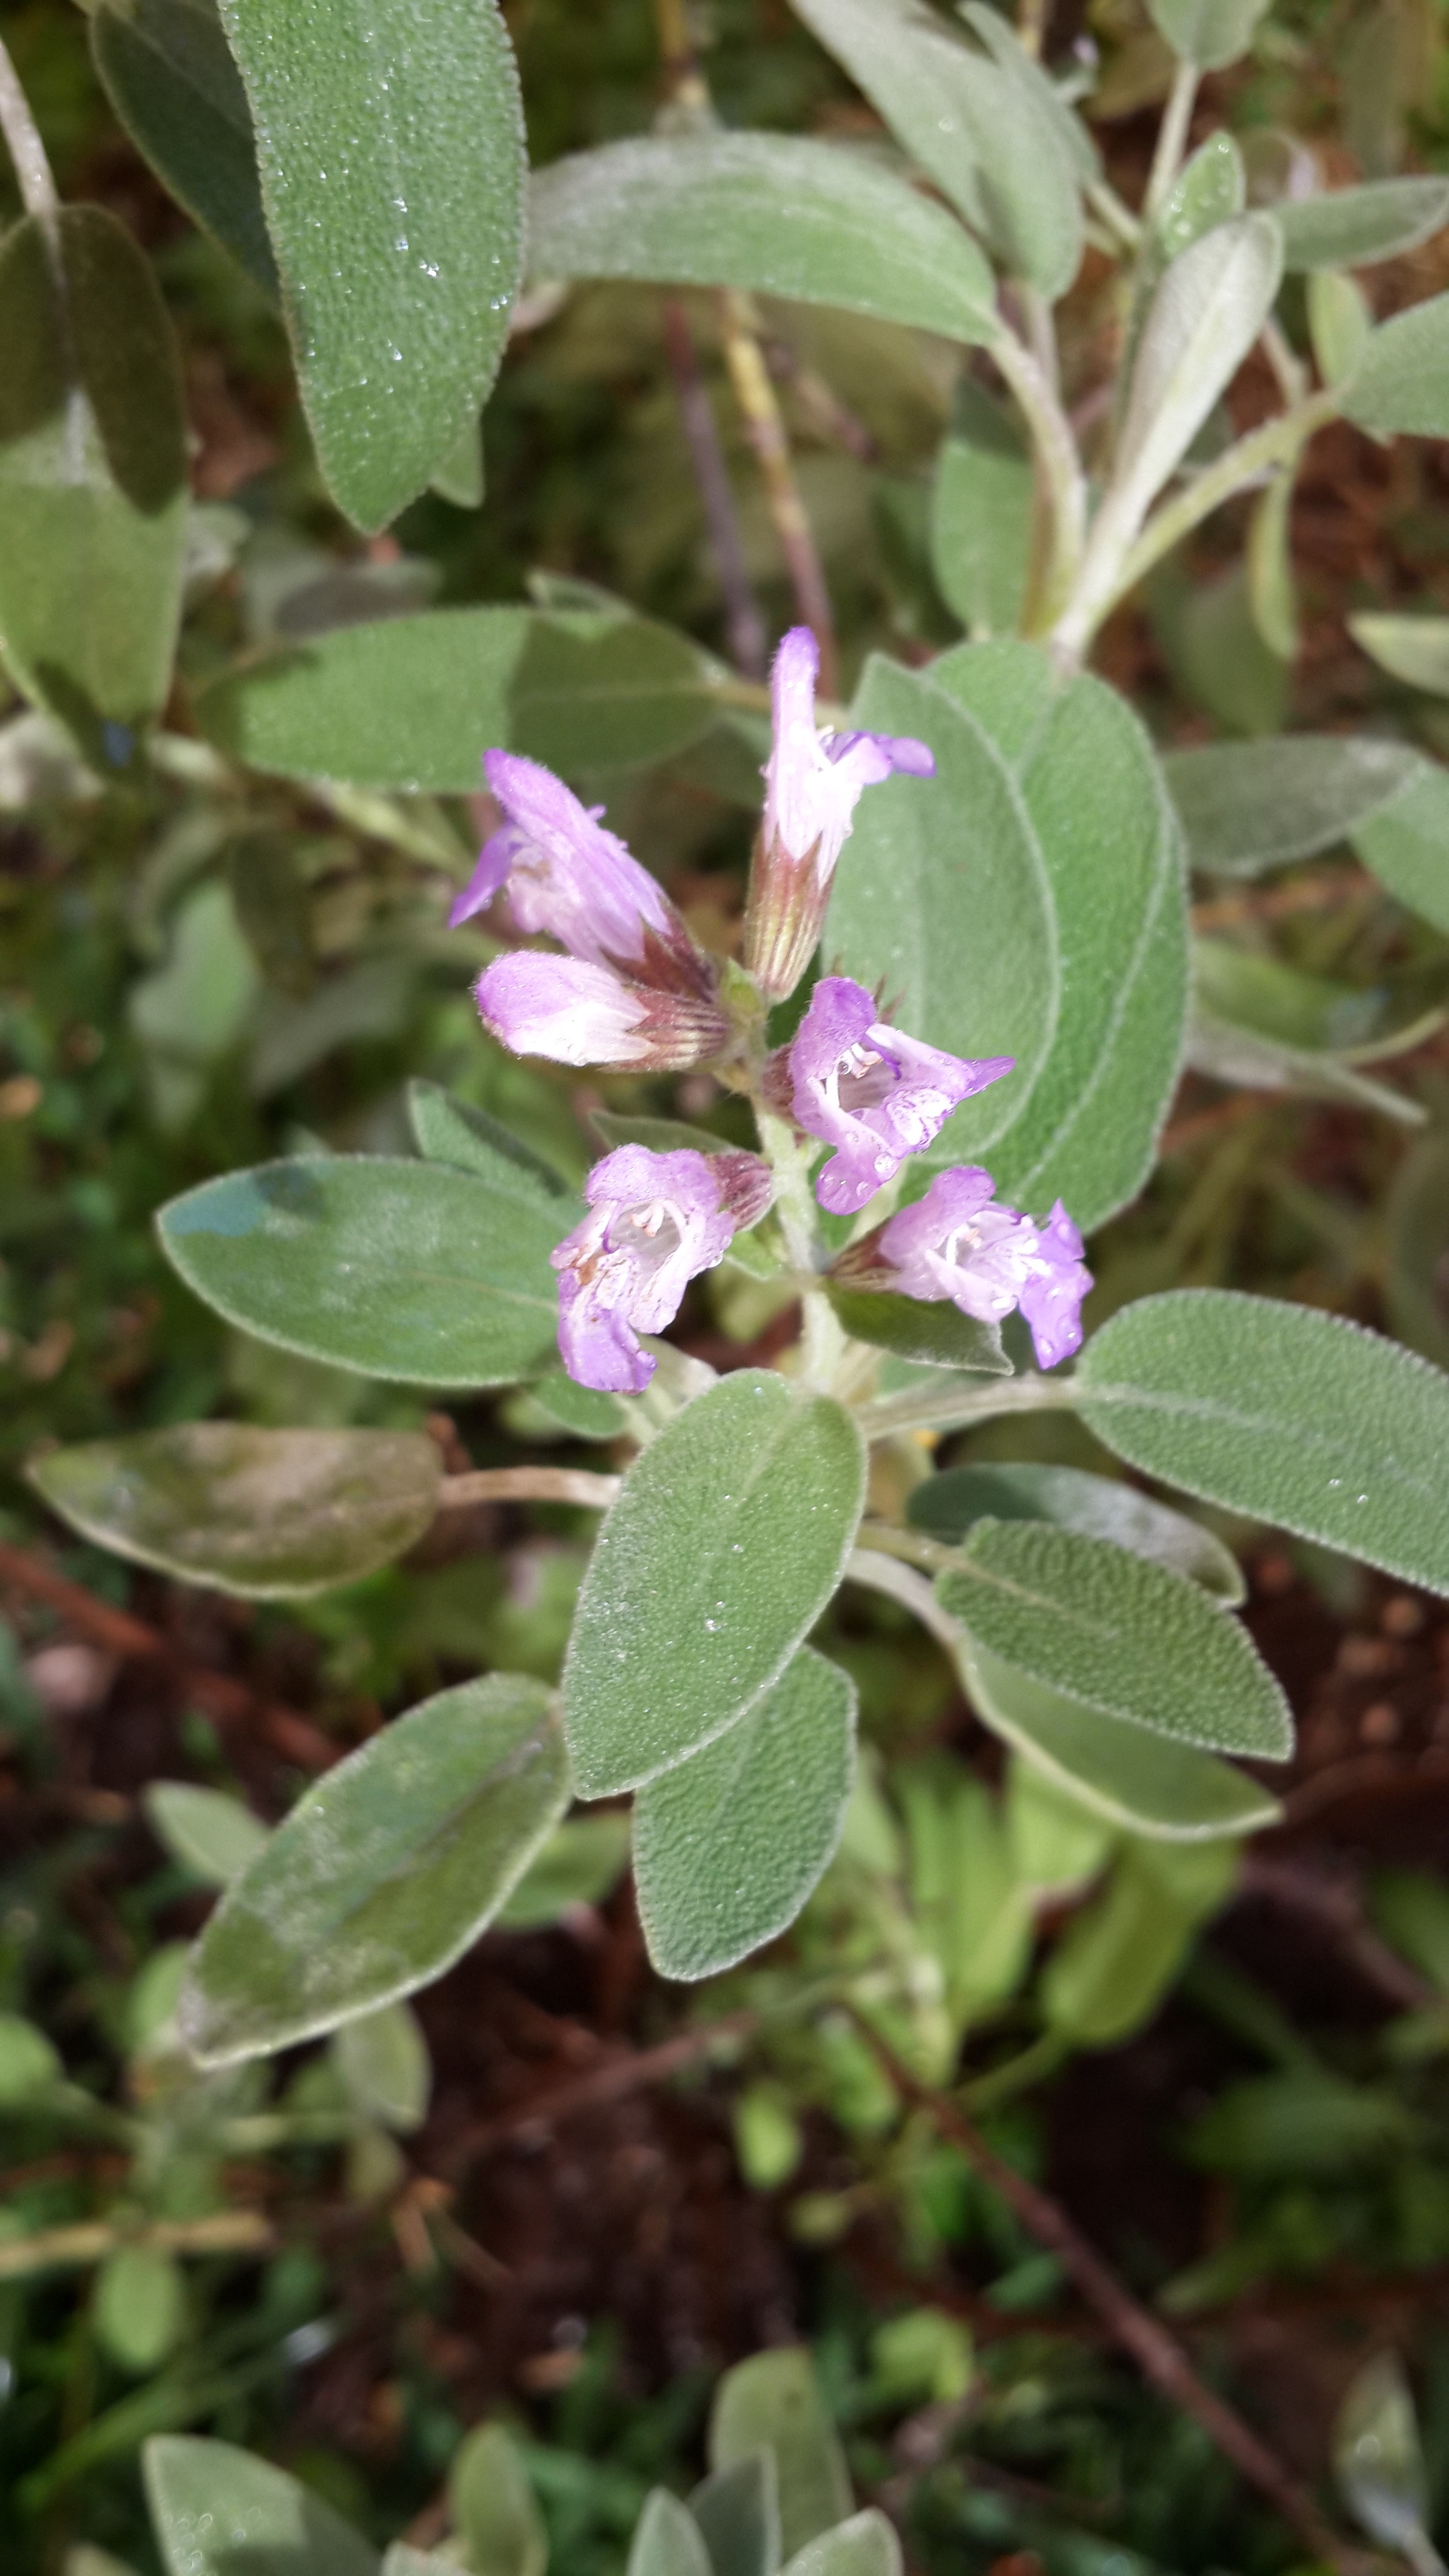
plant, flower, herb, produce, botany, flora, wildflower, shrub, flowering plant, common sage, annual plant, land plant, breckland thyme